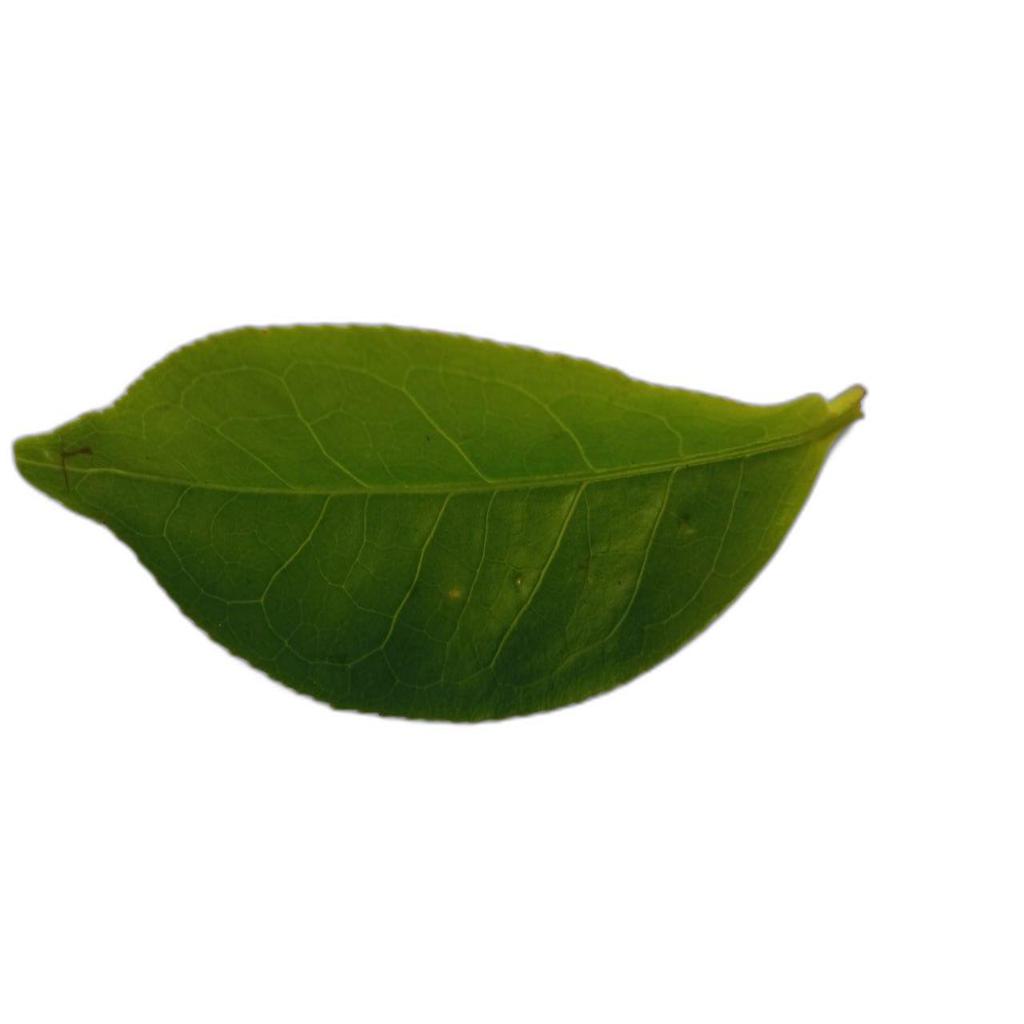
Label: Healthy